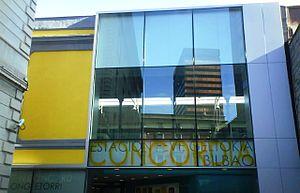
Bilbao Ria 2000 est une société anonyme créé le 19 novembre 1992 avec la collaboration des Administrations publiques, créé pour diriger la récupération et la transformation de zones dégradées de l'Aire métropolitaine de Bilbao.
La gare de Bilbao-Abando-Indalecio-Prieto, dite aussi Bilbao-Abando ou Estación del Norte, est une gare ferroviaire espagnole. Située dans le quartier d'Abando, elle donne sur la place circulaire dans le centre de la ville de Bilbao, capitale de la Biscaye dans la Communauté autonome du Pays basque. Le bâtiment voyageurs inclut un centre commercial et une entrée directe à la station Abando du Métro de Bilbao.
La gare de Bilbao-Concordia est la principale gare à voie métrique de la capitale de la Biscaye. Elle permet de relier Bilbao à la Cantabrie et au nord-ouest de la péninsule ibérique.